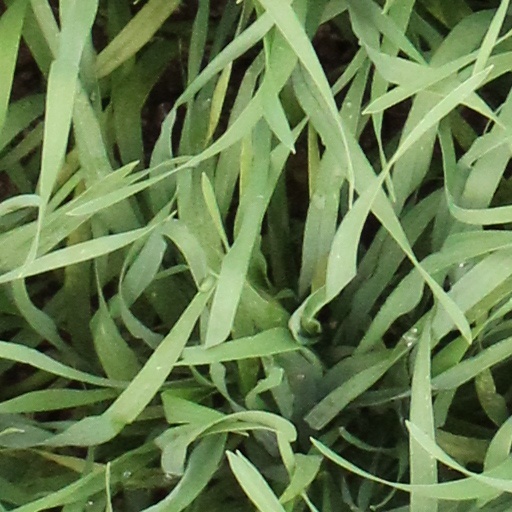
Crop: wheat